Otterburn Mill

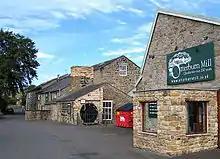
Otterburn Mill

Otterburn Mill is a former textile mill in Otterburn, Northumberland, northeast England. It lies just south of the Otterburn Tower along the A696 road next to a bridge over the River Rede. It was owned by the Waddell family for many years and is over 250 years old.